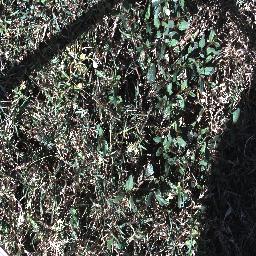
Label: chinee_apple